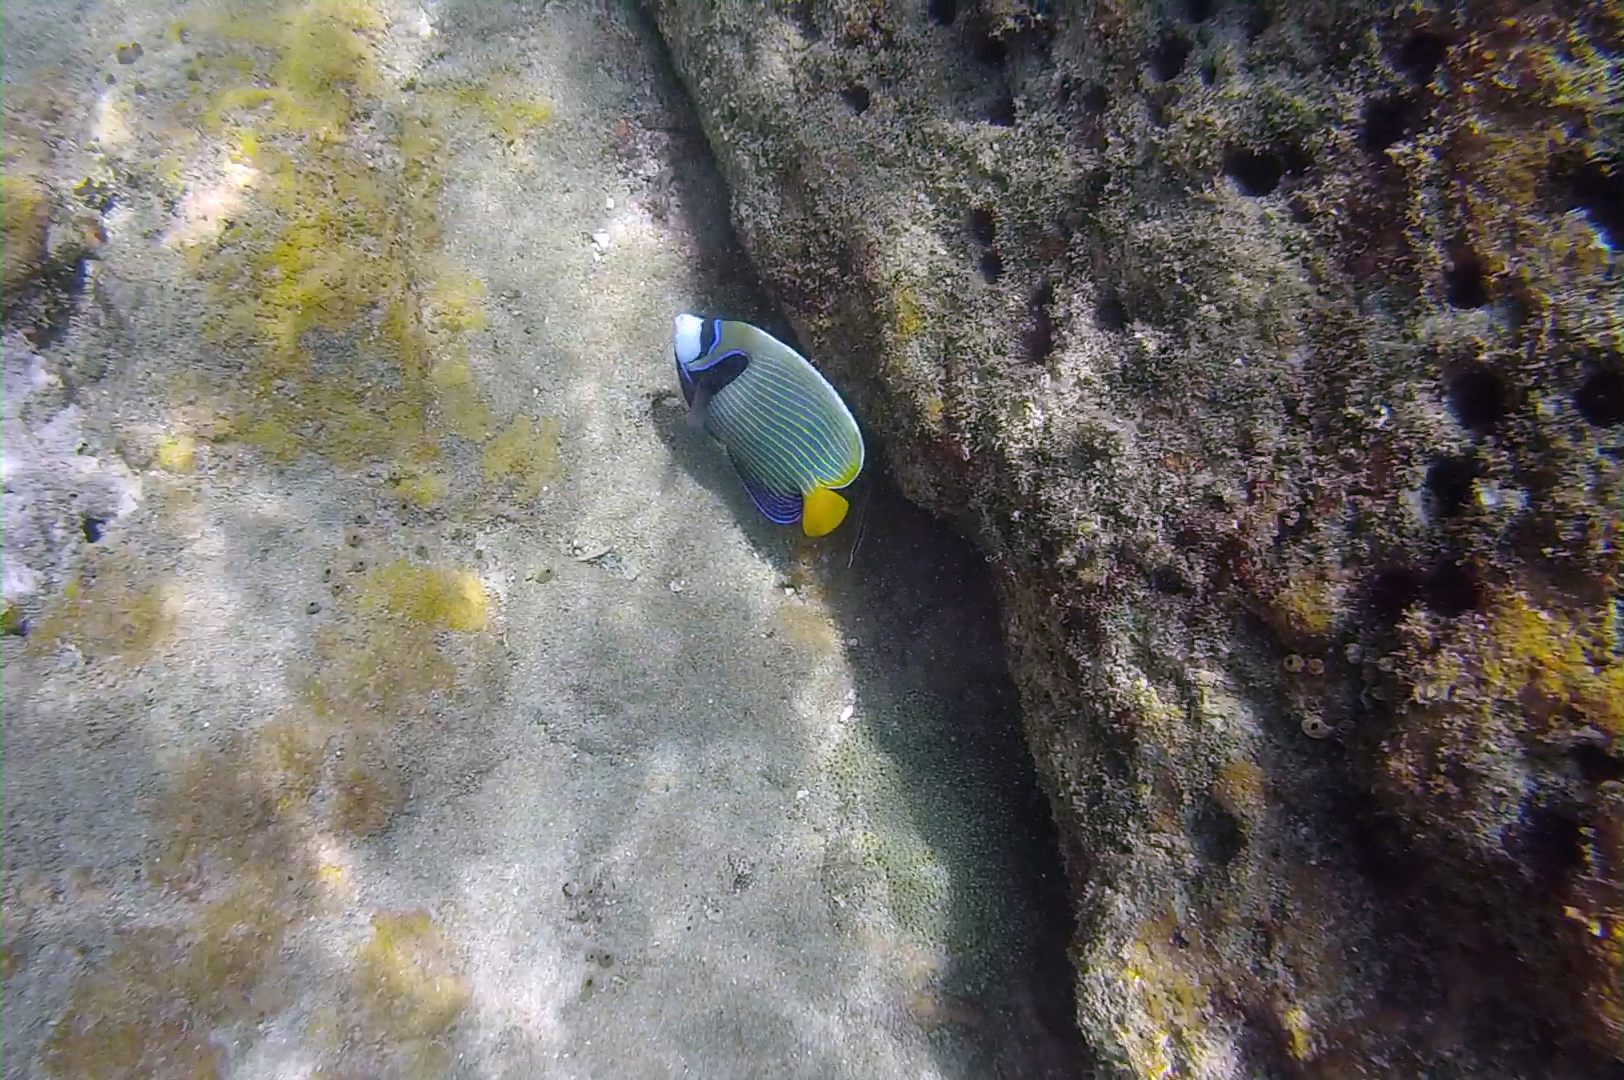
Pomacanthus imperator (Emperor Angelfish)